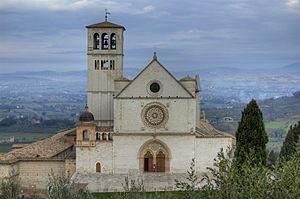
Les monuments nationaux italiens sont des sites ou des zones que l’État italien considèrent comme ayant des caractéristiques particulières et les placer en tant que points de symboles de référence à la communauté nationale.
Les propriétés du Saint-Siège sont régies par les accords du Latran, signés avec le Royaume d'Italie. Bien que faisant partie du territoire italien, certaines d'entre elles jouissent de l'extraterritorialité. Cet article recense ces propriétés.